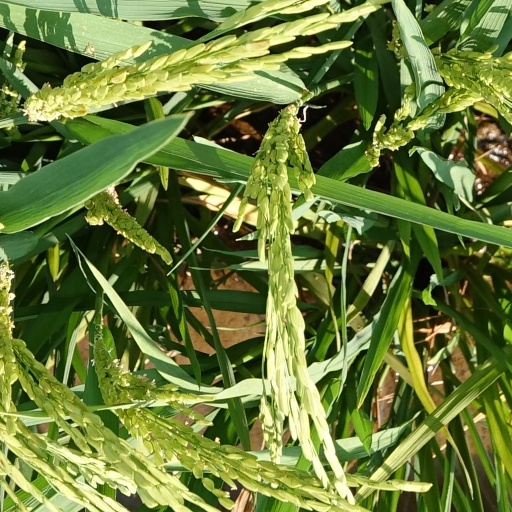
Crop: rice